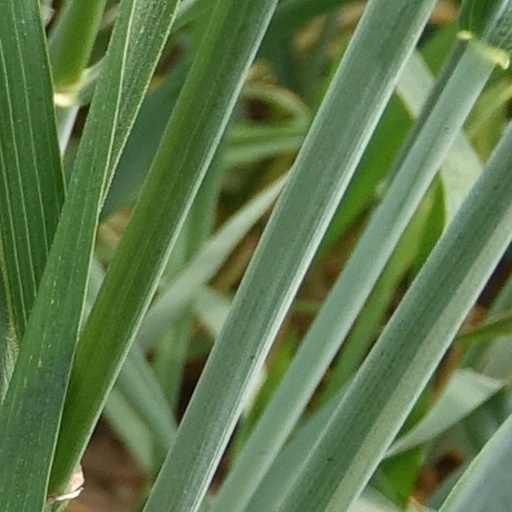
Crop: wheat